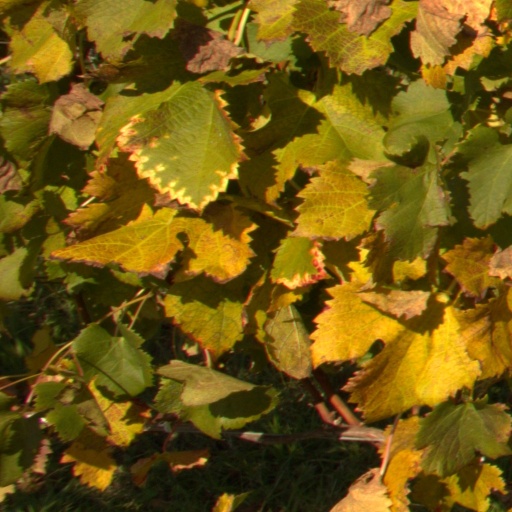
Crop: grape